Petermann Island

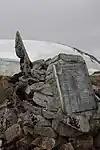
Plaque at the summit of Petermann Island. Lists crew members of 1908-1910 Charcot expedition on the "Pourquoi pas IV"

A cairn with a lead plaque was erected on Megalestris Hill in 1909. The original plaque has since been removed to the Museum National d’Histoire Naturelle in Paris, but the cairn, with a replica plaque, has been designated a Historic Site or Monument (HSM 27), following a proposal by Argentina, France and the United Kingdom to the Antarctic Treaty Consultative Meeting.